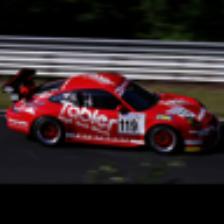
Label: NonHuman